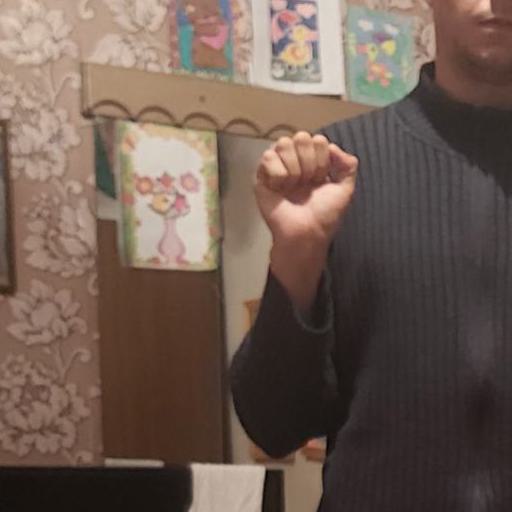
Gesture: fist